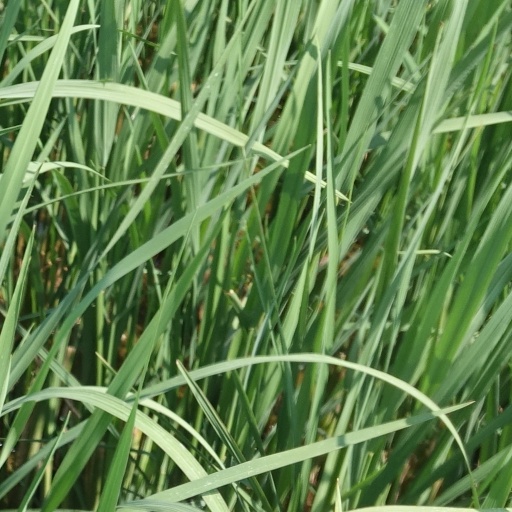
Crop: rice